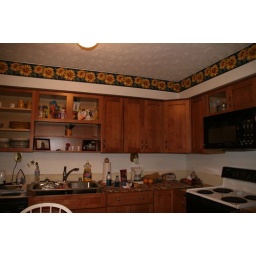
Oh well, new cabinet doors now uninstalled after inspection by Mr. Eagle Eye, and sent back to the manufacturer.